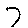
Label: 7